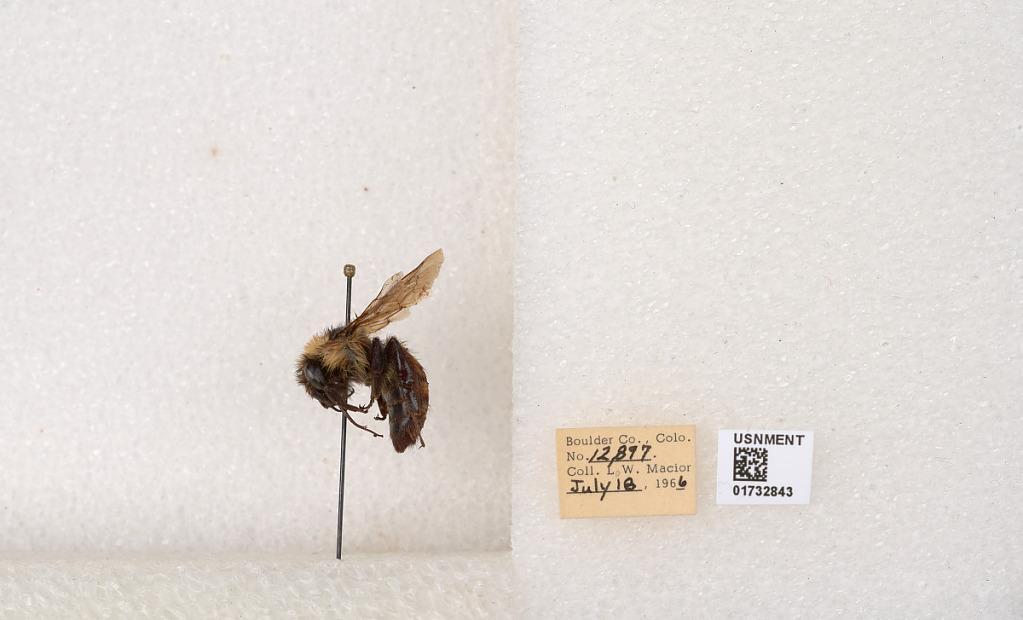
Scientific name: Bombus (Pyrobombus) sylvicola Kirby
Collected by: L. Macior
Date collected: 1966-7-18
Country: United States
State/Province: Colorado
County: Boulder
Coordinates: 40.0163, -105.294